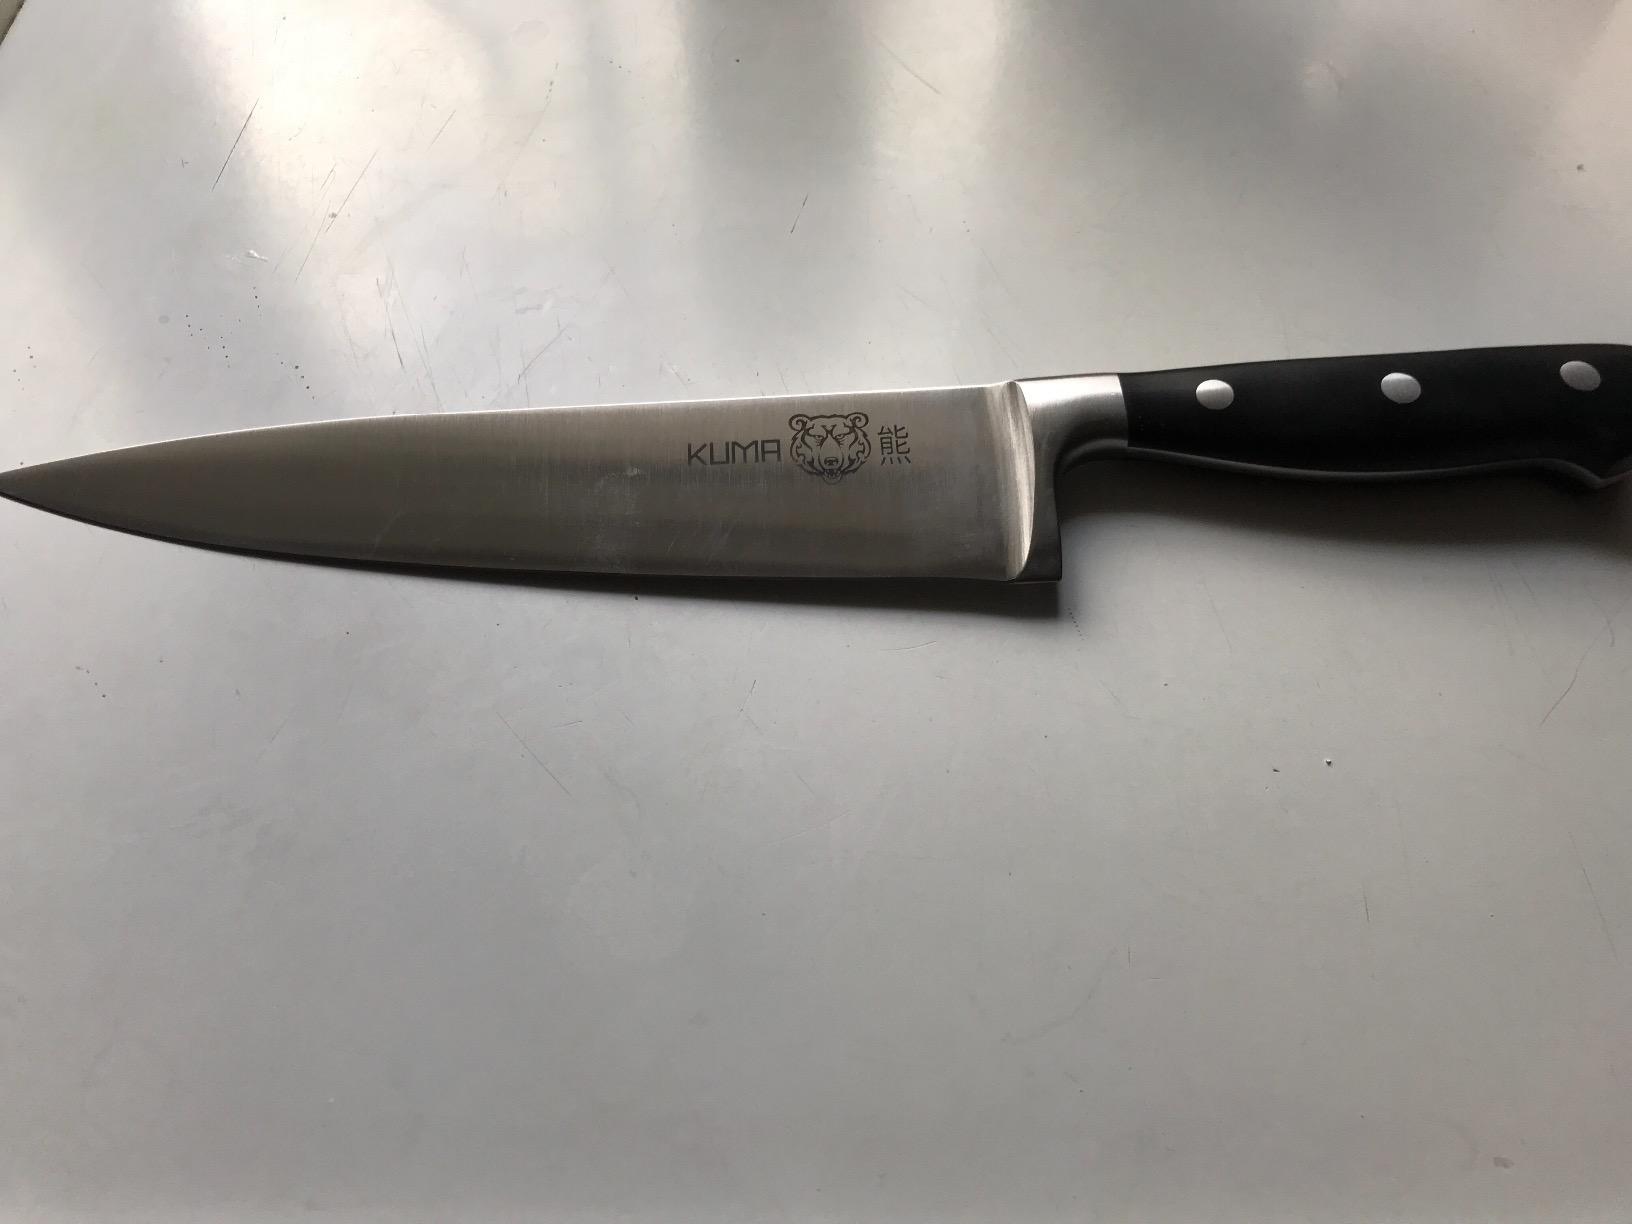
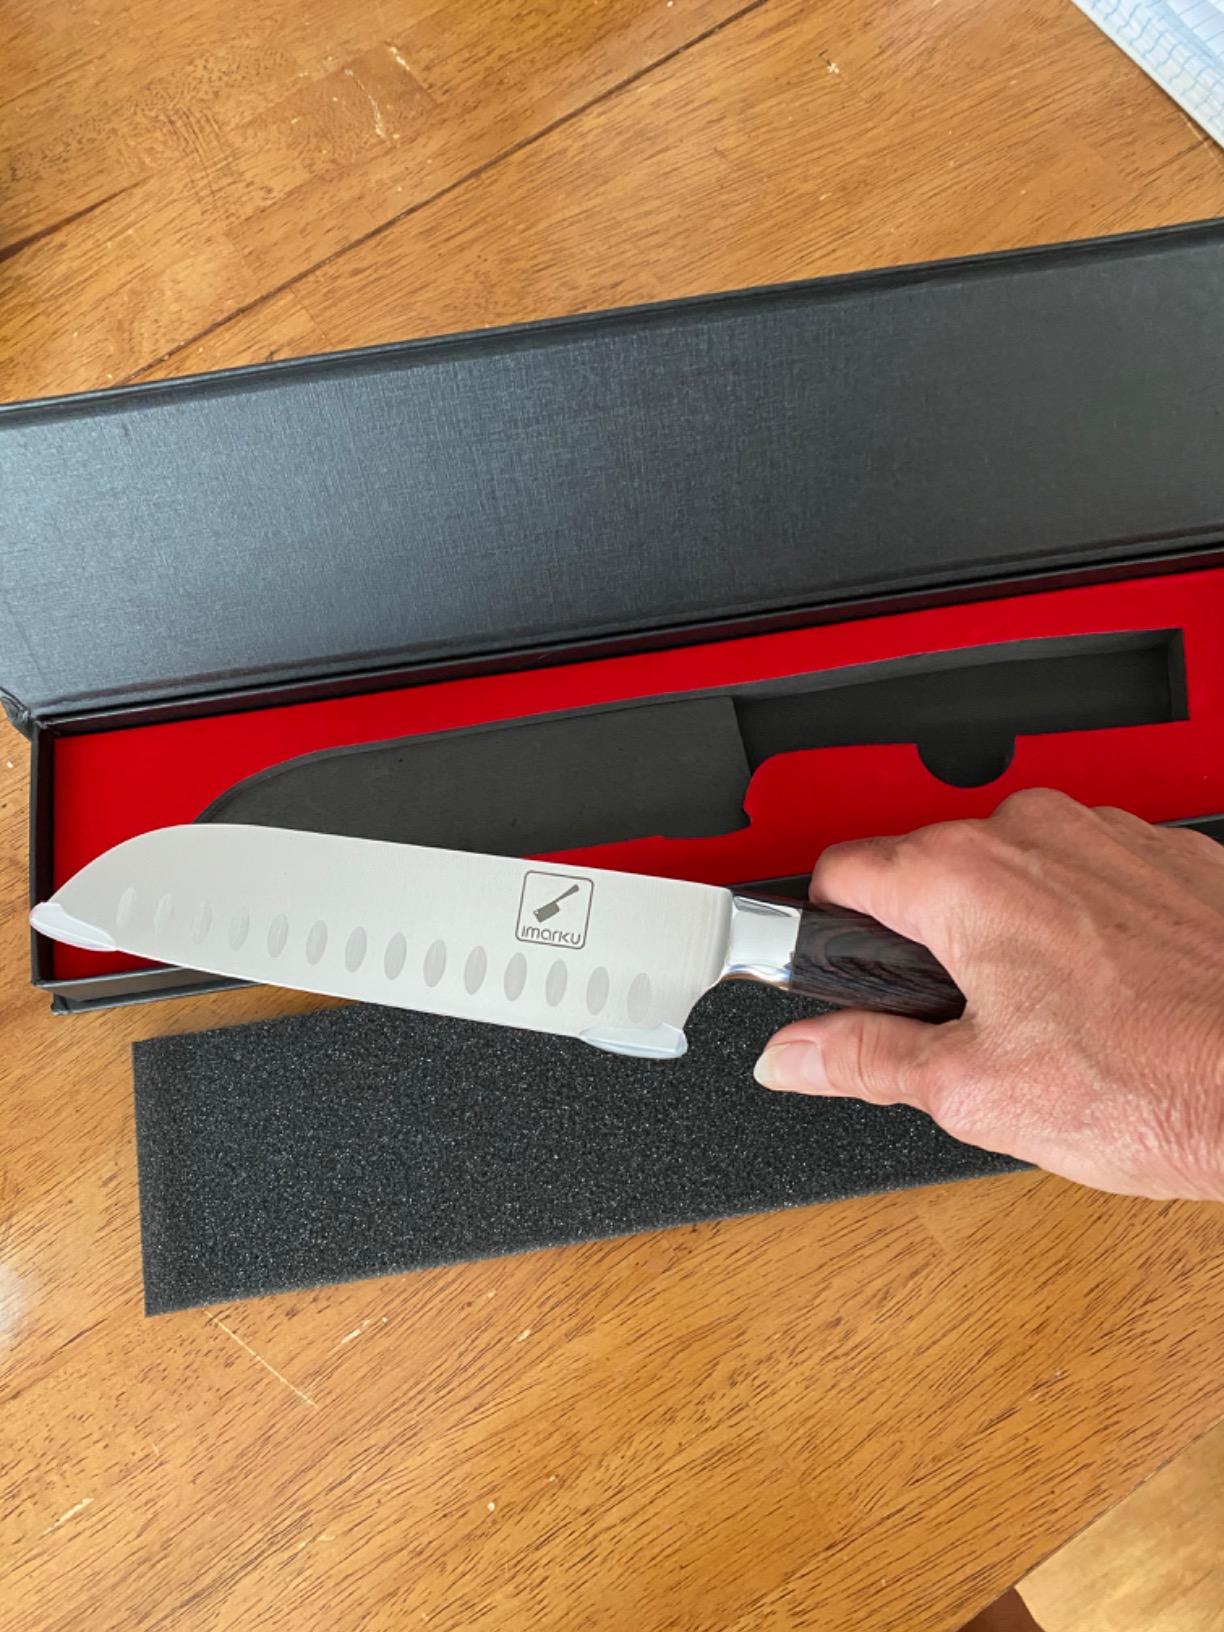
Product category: items_knife
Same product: no